Garden

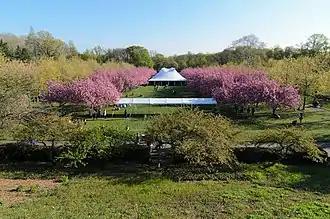
A section of the Brooklyn Botanic Garden that has pink "Prunus" 'Kanzan' cherry trees

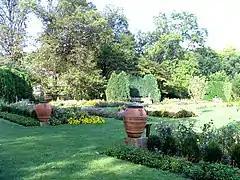
The New Jersey Botanical Garden at Skylands Estate

A garden is a planned space, usually outdoors, set aside for the cultivation, display, and enjoyment of plants and other forms of nature. The single feature identifying even the wildest wild garden is "control". The garden can incorporate both natural and artificial materials.